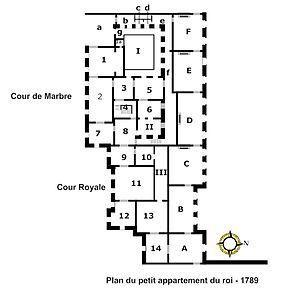
Plan du petit appartement du roi vers 1789
Le cabinet de la Pendule est une salle du château de Versailles, en France.
Le cabinet des chiens est une salle du château de Versailles, en France.
La salle du billard est une salle du château de Versailles, en France.
Le salon de Diane est un salon du château de Versailles, un château français situé dans les Yvelines, en île-de-France. Partie du Grand appartement du Roi, cette pièce décorée sur le thème de Diane, déesse de la mythologie romaine, servait de salle de billard du temps de Louis XIV.
La bibliothèque de Louis XVI est une salle du château de Versailles, en France. Elle est située dans le Petit appartement du Roi, au premier étage du bâtiment principal du château de Versailles.
La chambre de Louis XV est une salle du château de Versailles, en France.
La pièce des buffets est une salle du château de Versailles, en France, utilisée pour le service des salles à manger et le rangement de la vaisselle. C'est la création sous Louis XV de salles à manger qui a entraîné celle de pièces des buffets.
Le cabinet de garde-robe de Louis XVI est une salle du château de Versailles, en France.
La petite cour du Roi est une cour intérieure du château de Versailles, en France.
La pièce de la vaisselle d'or est une salle du château de Versailles, en France.
La cour des Cerfs est une cour intérieure du château de Versailles, en France.
Le cabinet de la cassette, ou ancien « cabinet des bains » de Louis XV, est une salle du château de Versailles, en France.
Le cabinet des Dépêches ou arrière cabinet est une pièce du château de Versailles, en France. Partie du Petit appartement du Roi, situé en arrière du cabinet intérieur du Roi, elle servait de bureau pour l'ouverture des dépêches secrètes sous Louis XV et Louis XVI.
Le salon des Jeux de Louis XVI est une salle du château de Versailles, en France.
La salle à manger des retours de chasse est une salle du château de Versailles, en France.